USS G-1

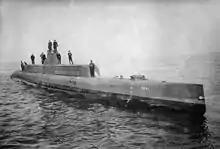
USS "G-1"

"G-1" departed New York on 23 May 1915 and proceeded to Newport, Rhode Island, where she became a school ship on the torpedo range. She also carried out harbor defense and patrol battle problems in Narragansett Bay. Aside from minor repairs at New York in June, this duty continued until 3 October, when she set course – along with tender – for a training cruise to Chesapeake Bay. After making a few days of practice attack runs against the monitor off Fisherman's Island, the boat returned to Newport on 12 October for inspection and crew changes; a week later, she shifted to Naval Submarine Base New London, the new submarine base at New London, Connecticut.